Cathal Brugha

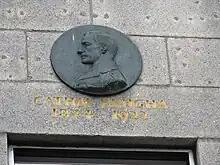
Cathal Brugha commemorative plaque in O'Connell Street, Dublin, at the northeast corner of the junction with Cathedral Street. (Bullet-marked stonework included as part of memorial)

He proposed a Republican constitution at the 1917 Sinn Féin convention, which was unanimously accepted. In October 1917, he became Chief of Staff of the Irish Republican Army and held that post until March 1918. All through the War of Independence, Brugha continued to run his business as a candle maker. He never went on the run.